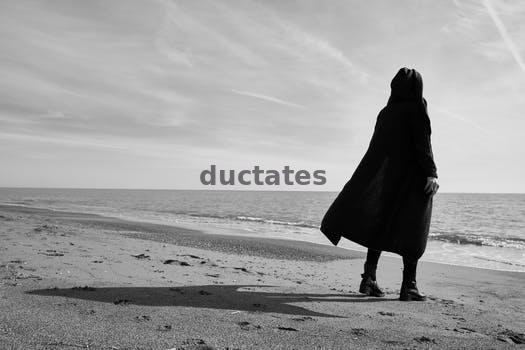
Label: Watermark